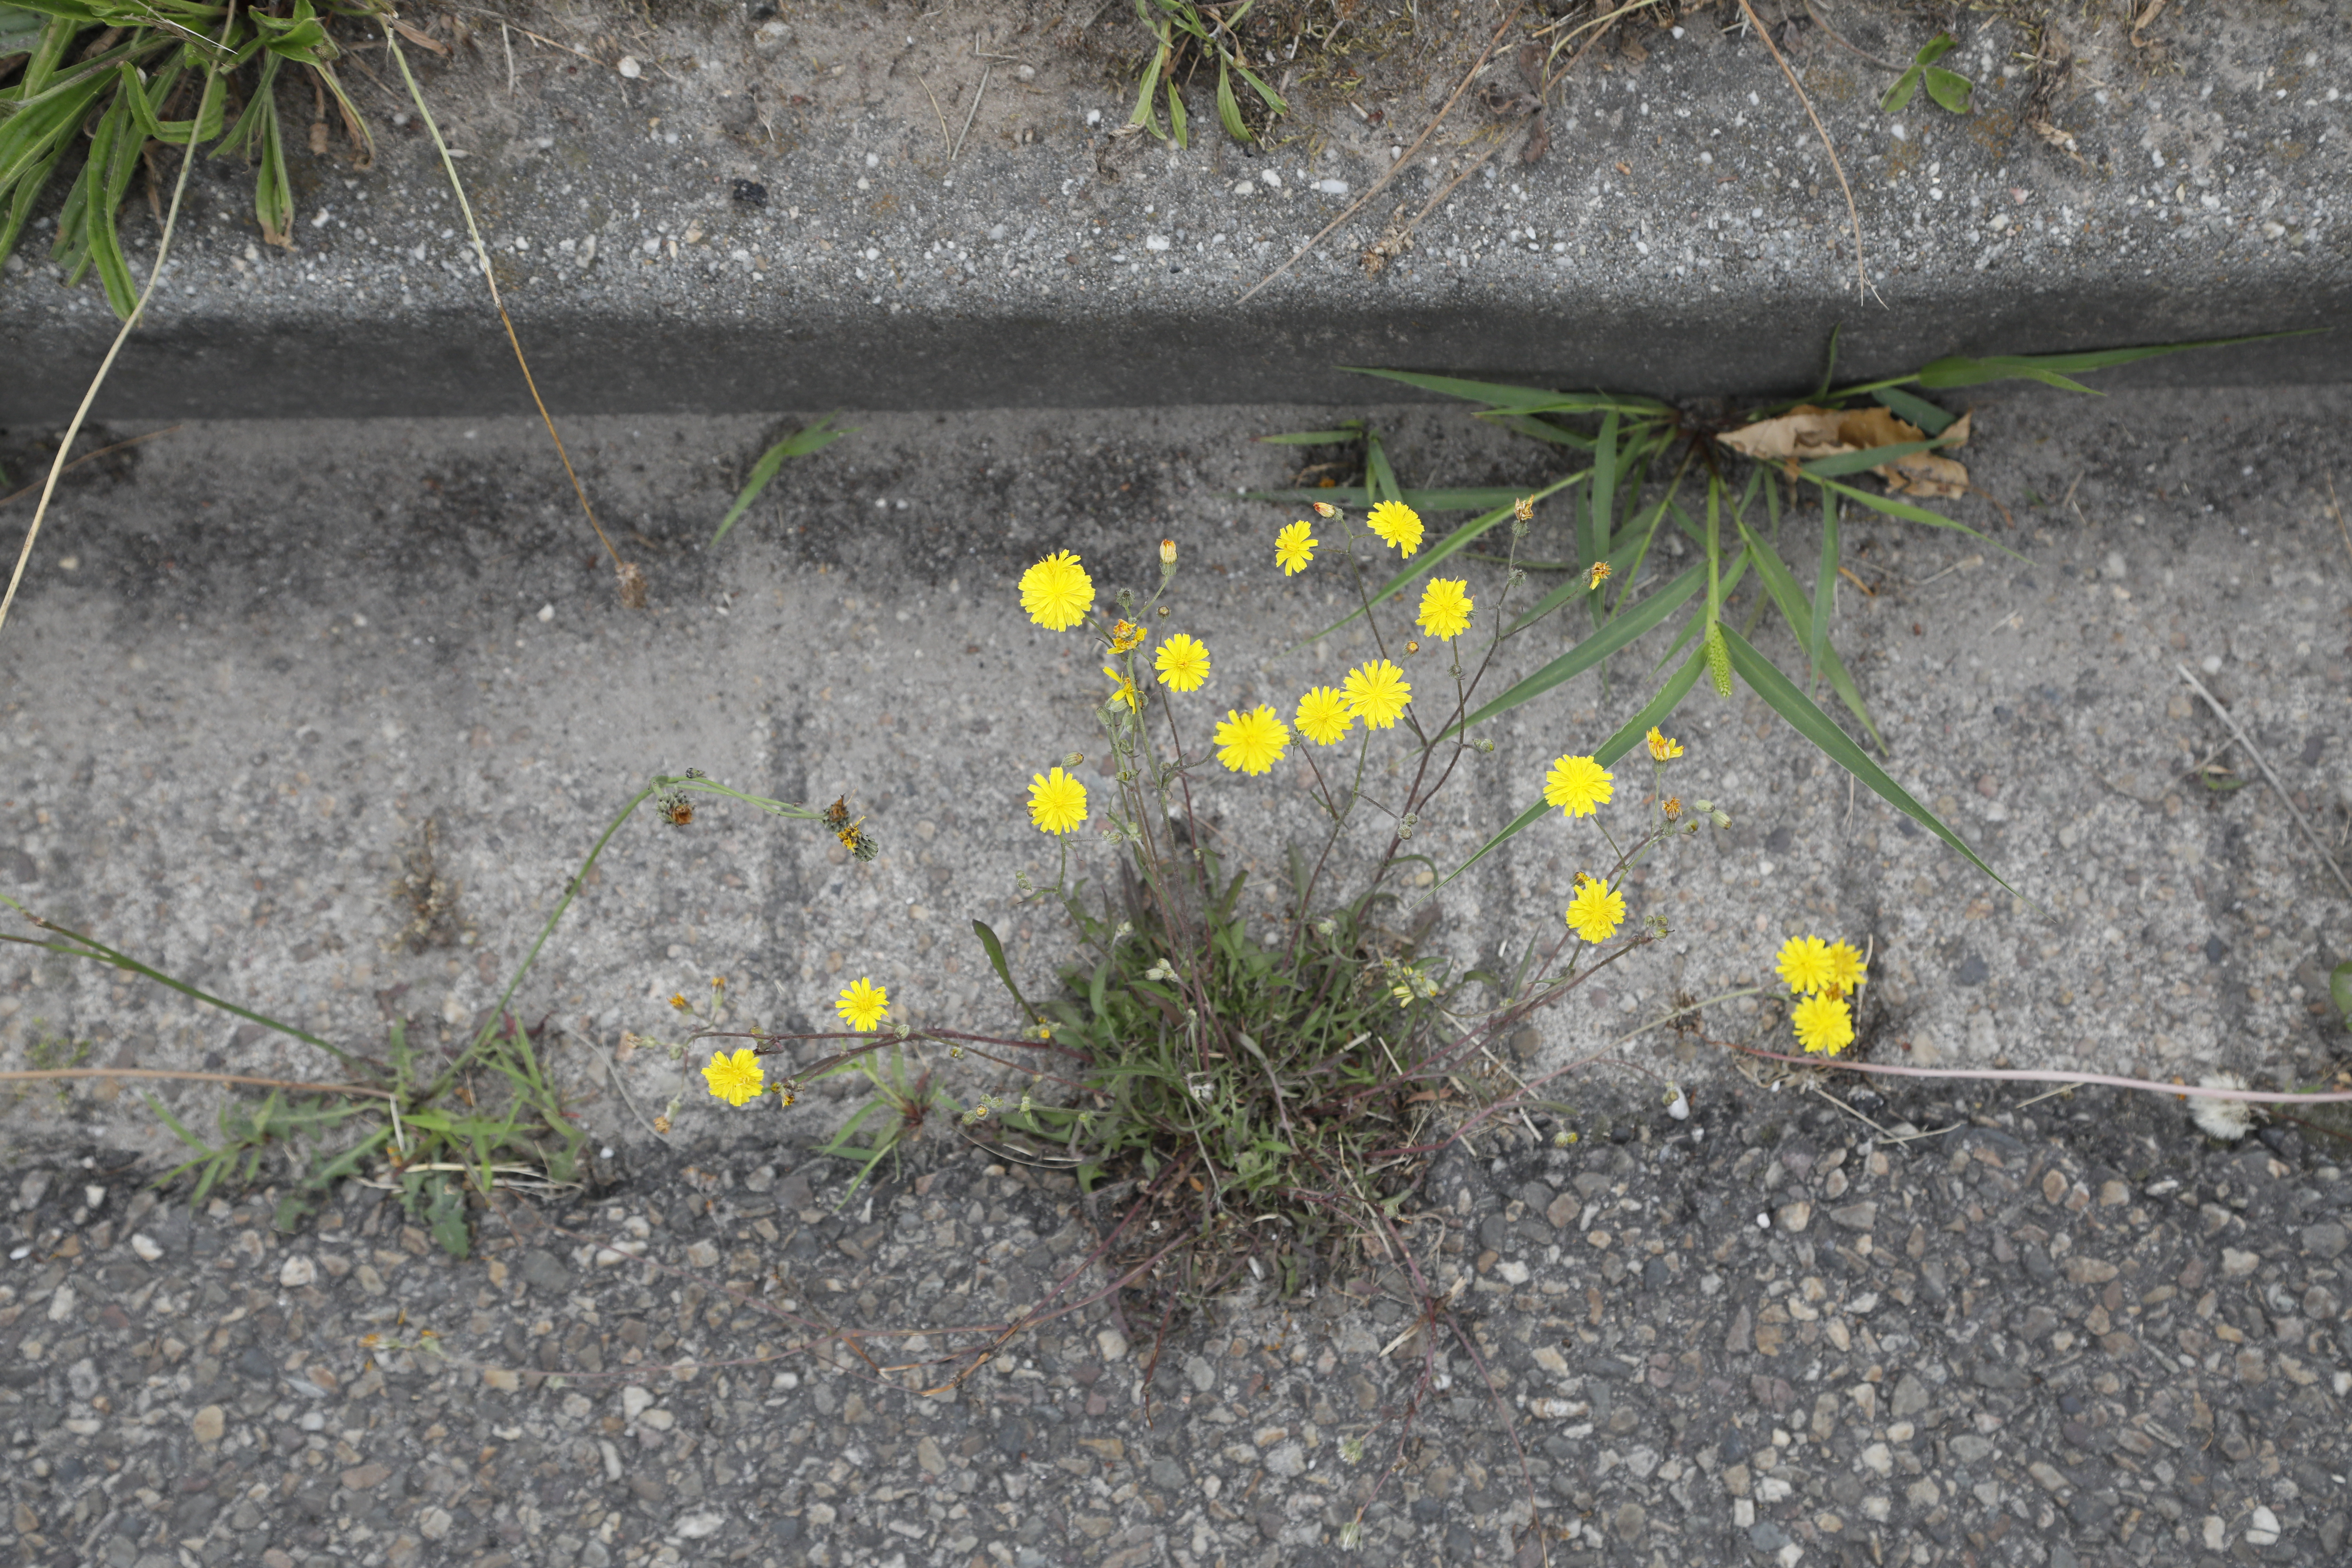
Plant species: Crepis capillaris